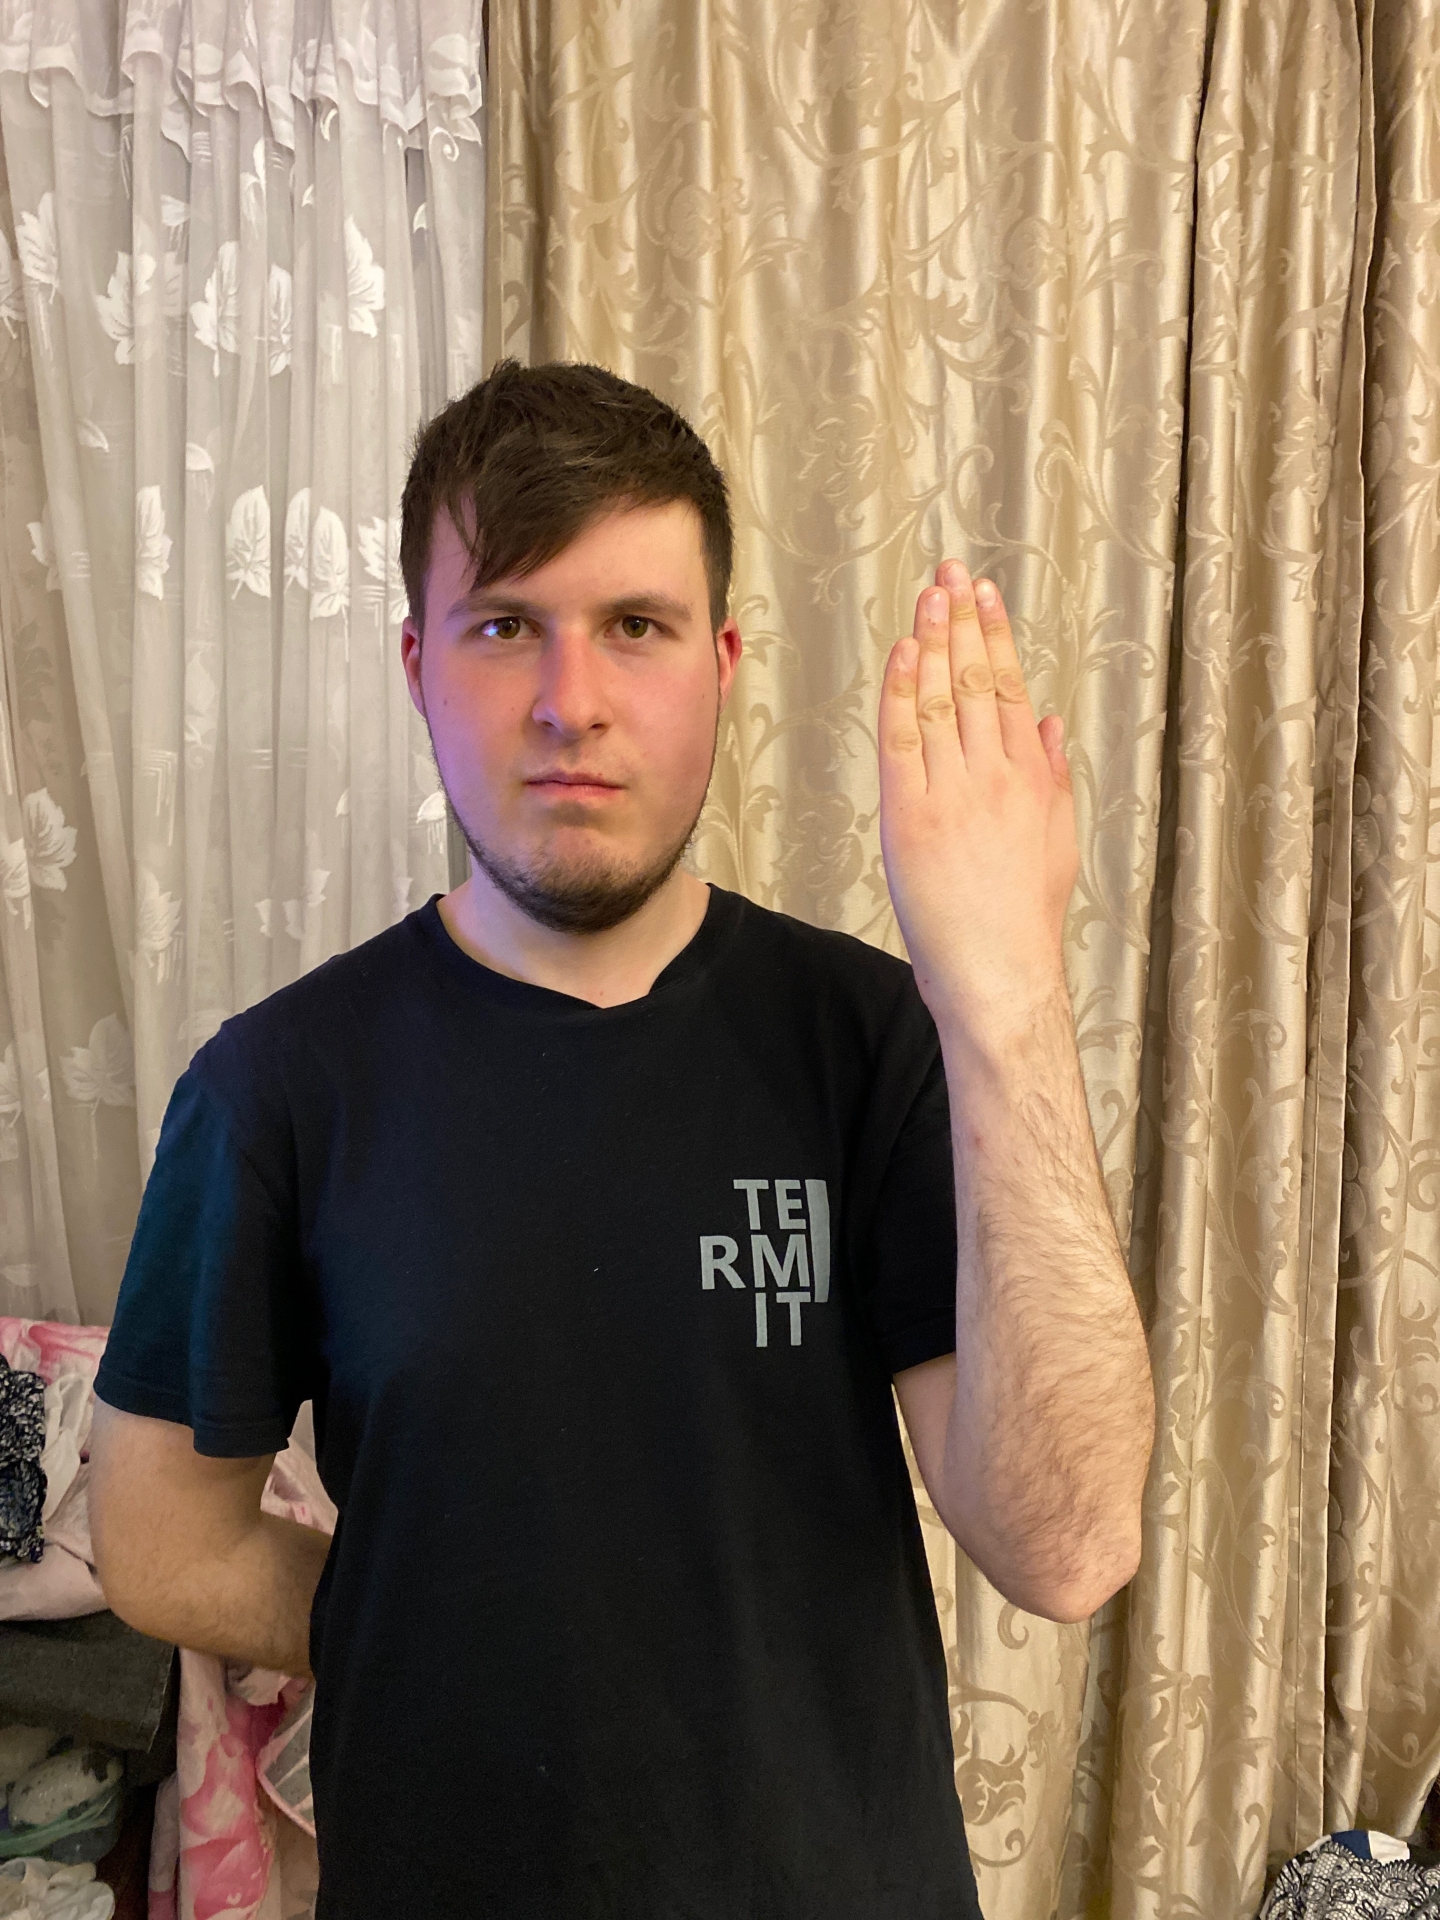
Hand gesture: stop_inverted